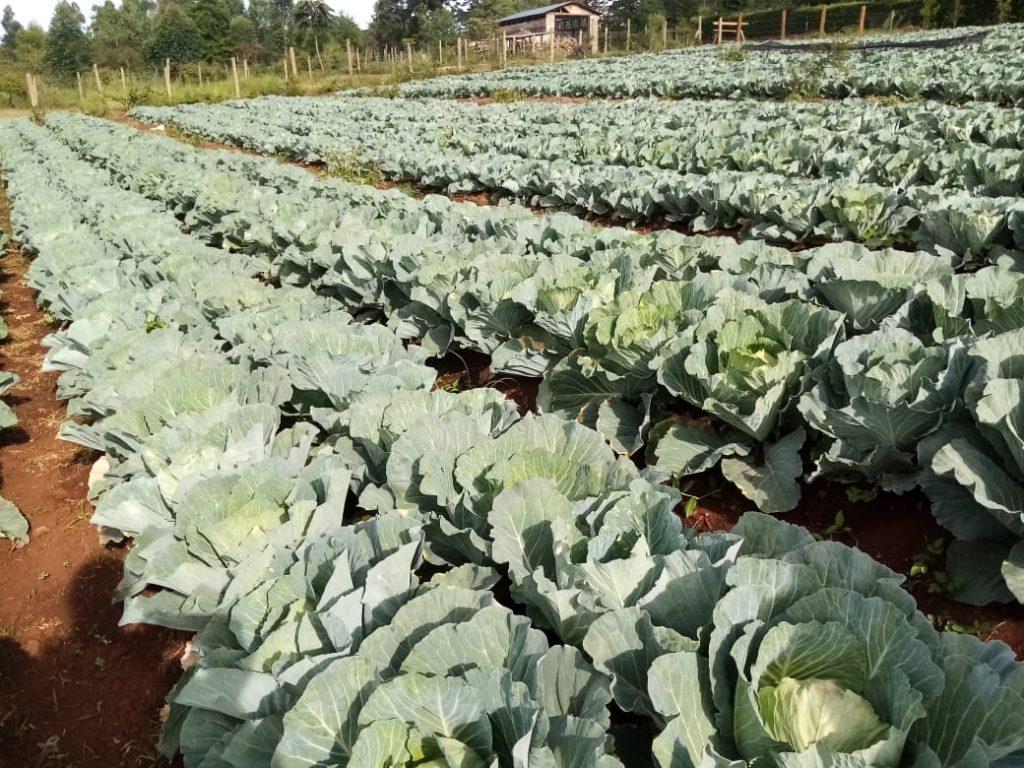
Shamba kubwa limejaa kabichi safi zikikuwa kwa mpangilio mzuri kila msitari ukiwa na mimea yenye majani makubwa yenye rangi ya kijani, ikiwa imepandwa kwa uangalifu ili kuhakikisha kila kabichi inapata maji na virutubisho vya kutosha hali inayofanya kilimo hicho cha biashara kuwa na tija kubwa.